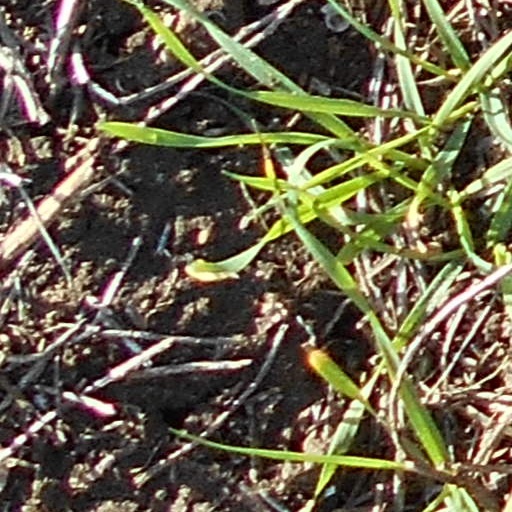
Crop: wheat